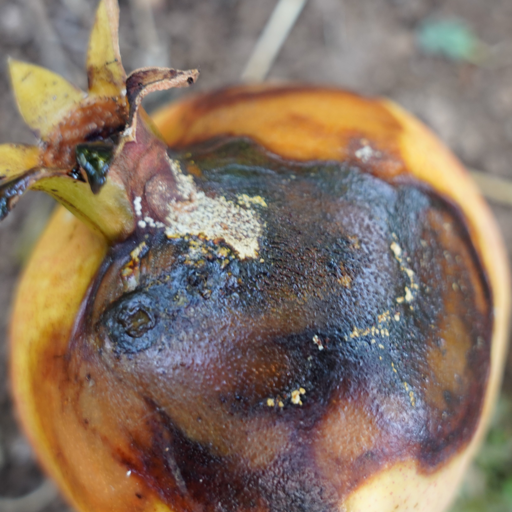
Label: Ectomyelois ceratoniae